Sargonid dynasty

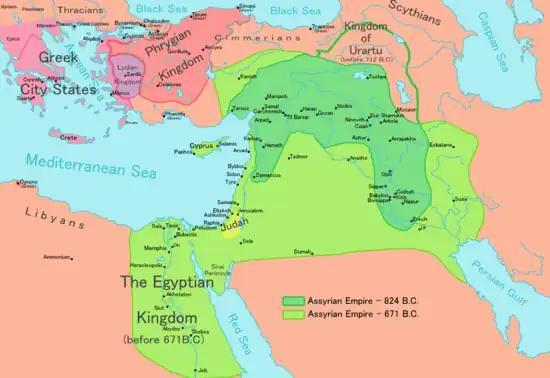
Map of the Neo-Assyrian Empire in 671 BC, following Esarhaddon's conquests

Sennacherib placed his eldest son and crown prince Ashur-nadin-shumi on the throne of Babylon in 699 BC. Marduk-apla-iddina continued his rebellion with the help of Elam, and in 694 BC Sennacherib took a fleet of Phoenician ships down the Tigris river to destroy the Elamite base on the shore of the Persian Gulf, but while he was doing this the Elamites captured Ashur-nadin-shumi and put Nergal-ushezib, the son of Marduk-apla-iddina, on the throne of Babylon. Nergal-ushezib was captured in 693 BC and taken to Nineveh, and Sennacherib attacked Elam again. The Elamite king fled to the mountains and Sennacherib plundered his kingdom, but when he withdrew the Elamites returned to Babylon and put another rebel leader, Mushezib-Marduk, on the Babylonian throne. Babylon eventually fell to the Assyrians in 689 BC after a lengthy siege, and Sennacherib dealt with the "Babylonian problem" by utterly destroying the city and even the mound on which it stood by diverting the water of the surrounding canals over the site.